Trams in Madrid

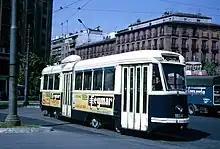
Spanish-built Fiat/PCC running in Madrid in 1969.

The Madrid tramway network is a network of tramways forming part of the public transport system in Madrid, the capital of Spain.